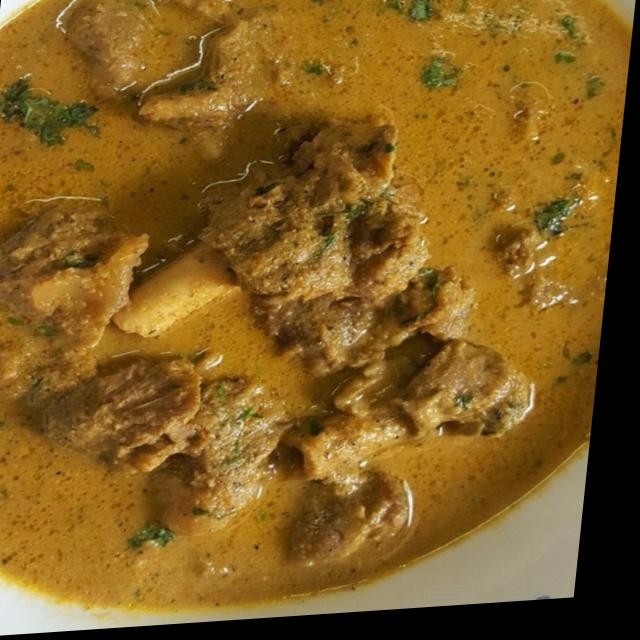
Dish: mutton_curry